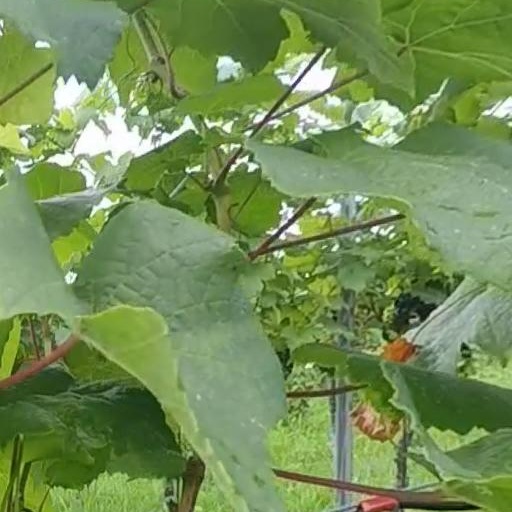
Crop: grape